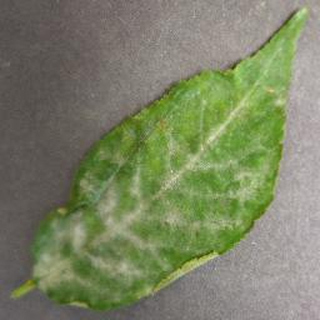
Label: cherry_powdery_mildew